Western Australian emergency of March 1944

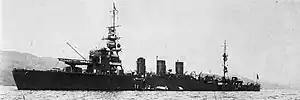
The Japanese light cruiser (photographed here in 1931) was one of the ships whose detection by on 6 March sparked the emergency

In late February 1944, Vice-Admiral Shiro Takasu—the Commander in Chief of Japan's Southwest Area Fleet—ordered the heavy cruisers , , and to raid Allied shipping on the main route between Aden and Fremantle. The three ships departed the Combined Fleet's anchorage in the Lingga Islands near Singapore on 27 February. The light cruisers and and three destroyers (which were designated a "Security and Supply Formation") escorted the raiding force through the Sunda Strait on 1 March. These five ships were to remain at sea for the duration of the raid, and then escort the heavy cruisers back through the Sunda Strait. The Allies were not aware of the raiding force or its departure, but Allied code breakers subsequently detected the sailing from Singapore on 4 March of a force comprising two battleships, an aircraft carrier and multiple destroyers, and determined that the ships were headed east towards Surabaya. Rear-Admiral Ralph W. Christie, the commander of the Allied submarines based at Fremantle, believed that this force could attack the Perth–Fremantle area. In response, he ordered the submarine under the command of Lieutenant Commander Chester Nimitz Jr. to patrol the Lombok Strait and report the movement of any Japanese ships into the Indian Ocean.